Third Battle of Komárom (1849)

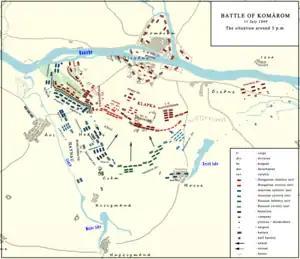
Third battle of Komárom. 11 July 1849. The situation around 3 p.m

Unlike the Pikéthy and Nagysándor, Haynau was much more active, trying to resolve this grave danger for his army, organizing the Reserve corps's right flank to hold the defensive positions in and around Csém, and sending the 18. Congreve rocket- and the 10. twelve-pounder battery to reinforce them. The presence of these batteries created the conditions to start a counterattack.